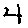
Label: 4